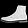
Label: Ankle boot